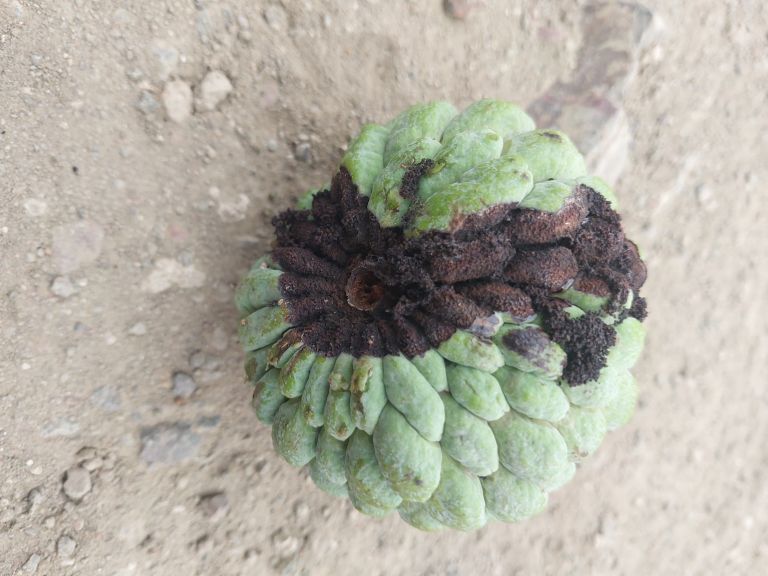
Disease label: Diplodia Rot